Tartaric acid

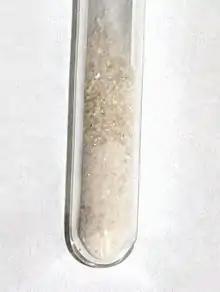
Tartar emetic

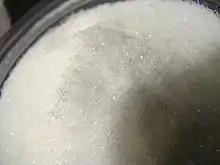
Commercially produced tartaric acid

Tartaric acid is a muscle toxin, which works by inhibiting the production of malic acid, and in high doses causes paralysis and death. The median lethal dose (LD) is about 7.5 grams/kg for a human, 5.3 grams/kg for rabbits, and 4.4 grams/kg for mice. Given this figure, it would take over to kill a person weighing with 50% probability, so it may be safely included in many foods, especially sour-tasting sweets. As a food additive, tartaric acid is used as an antioxidant with E number E334; tartrates are other additives serving as antioxidants or emulsifiers.